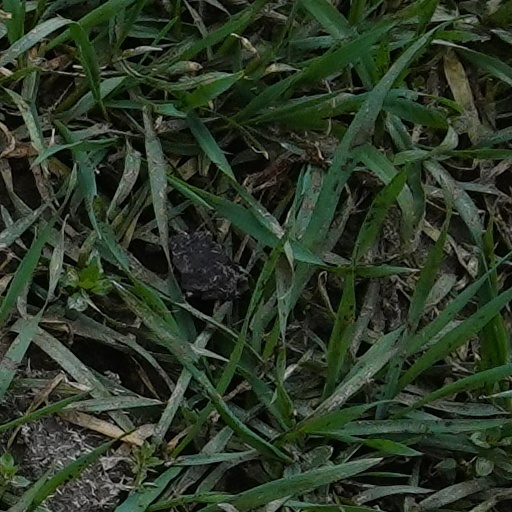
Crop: wheat